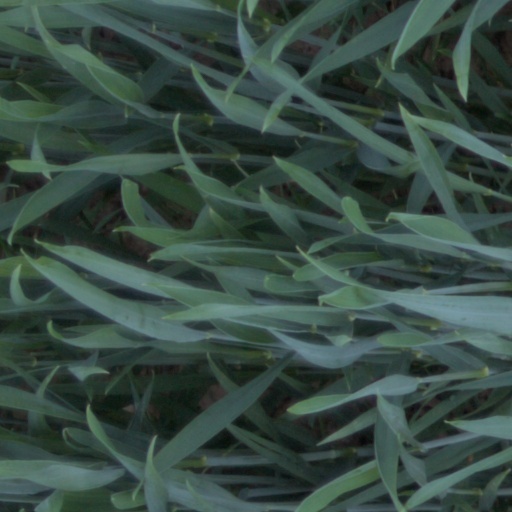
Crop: wheat